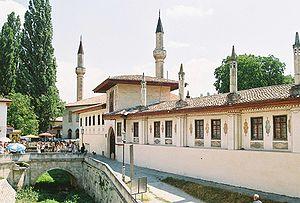
Le Hansaray, ou Khan-Saraï ou encore palais du Khan, est situé dans la ville de Bakhtchissaraï en Crimée. Il fut construit au XVIᵉ siècle, en partie par Alosius le Jeune, et devint la résidence principale des Khans de Crimée. À l'intérieur des murailles se trouvent une mosquée, un harem, un cimetière, les quartiers de vie et des jardins. L'intérieur du palais reflète le style tatar traditionnel du XVIᵉ siècle.